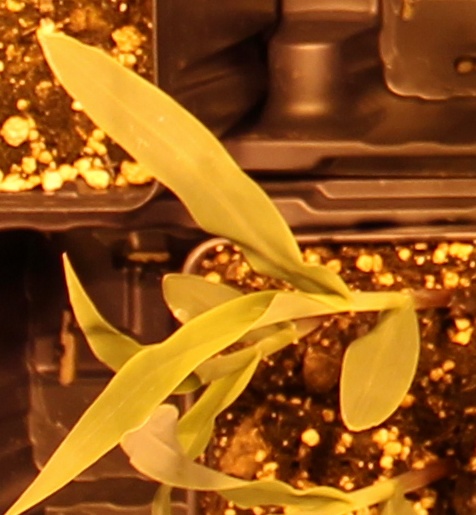
Label: Corn